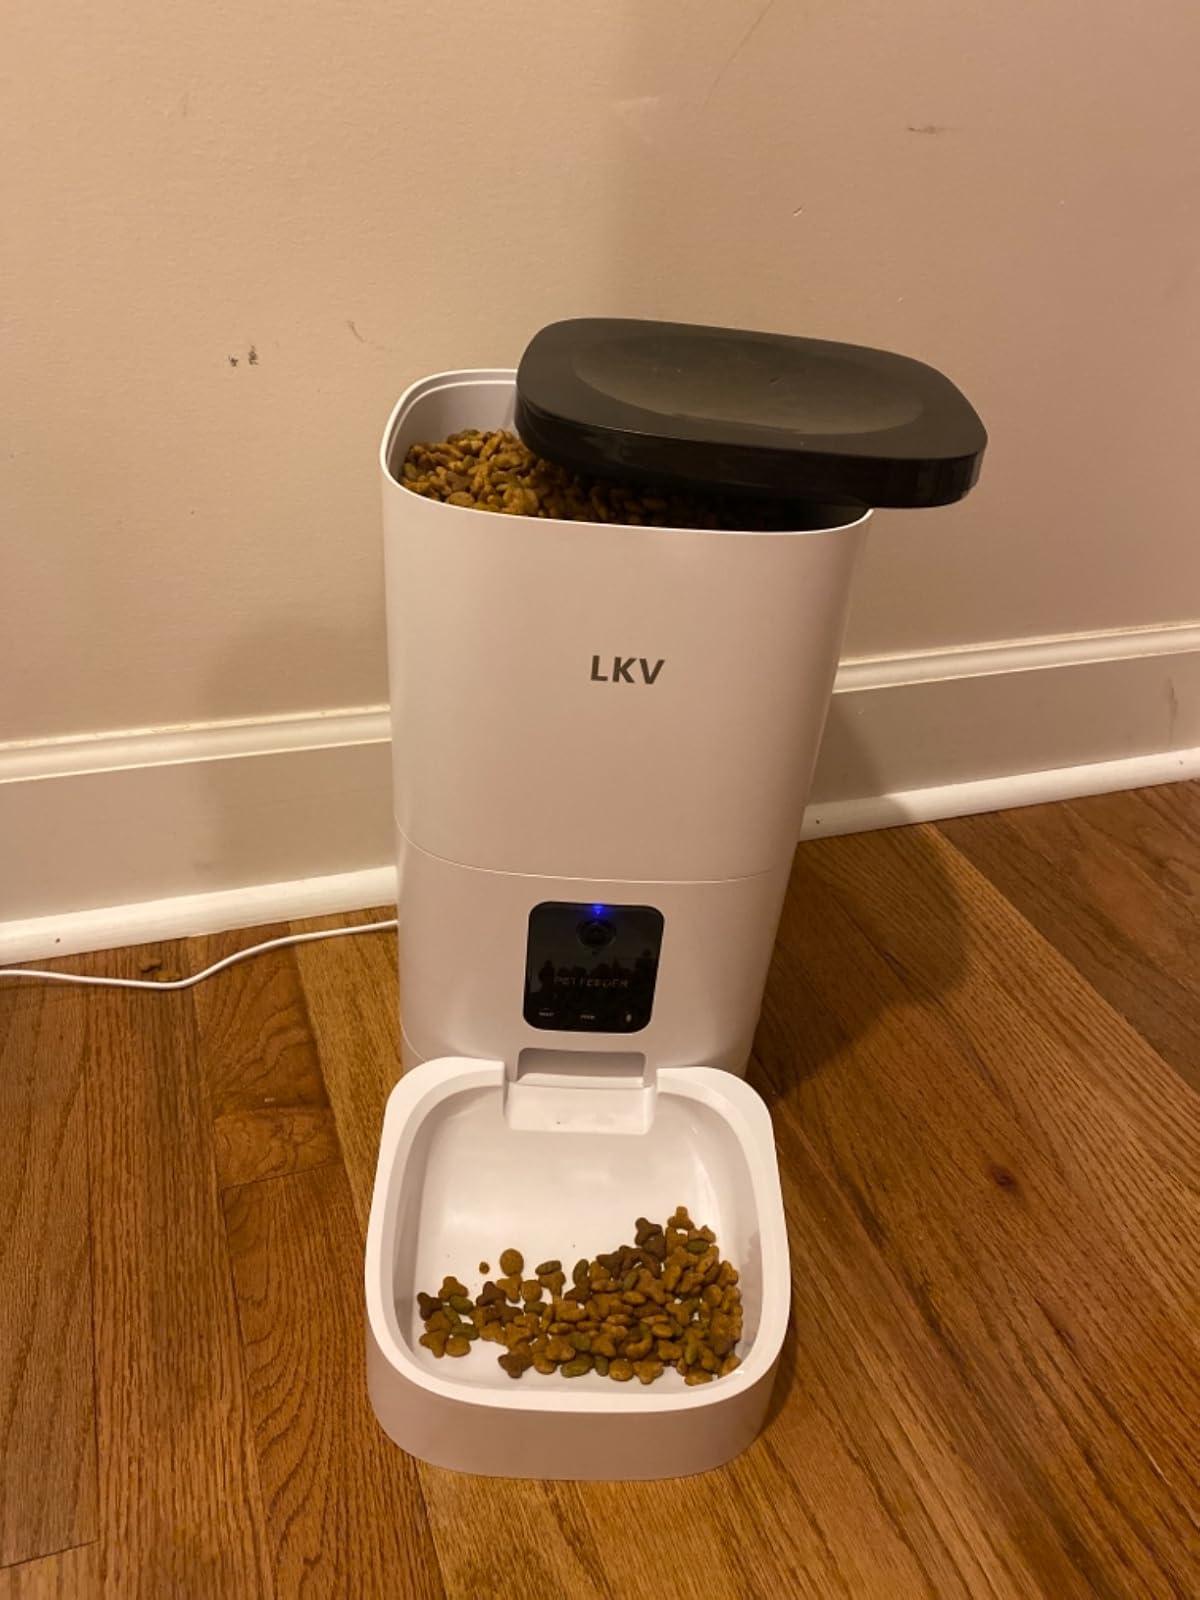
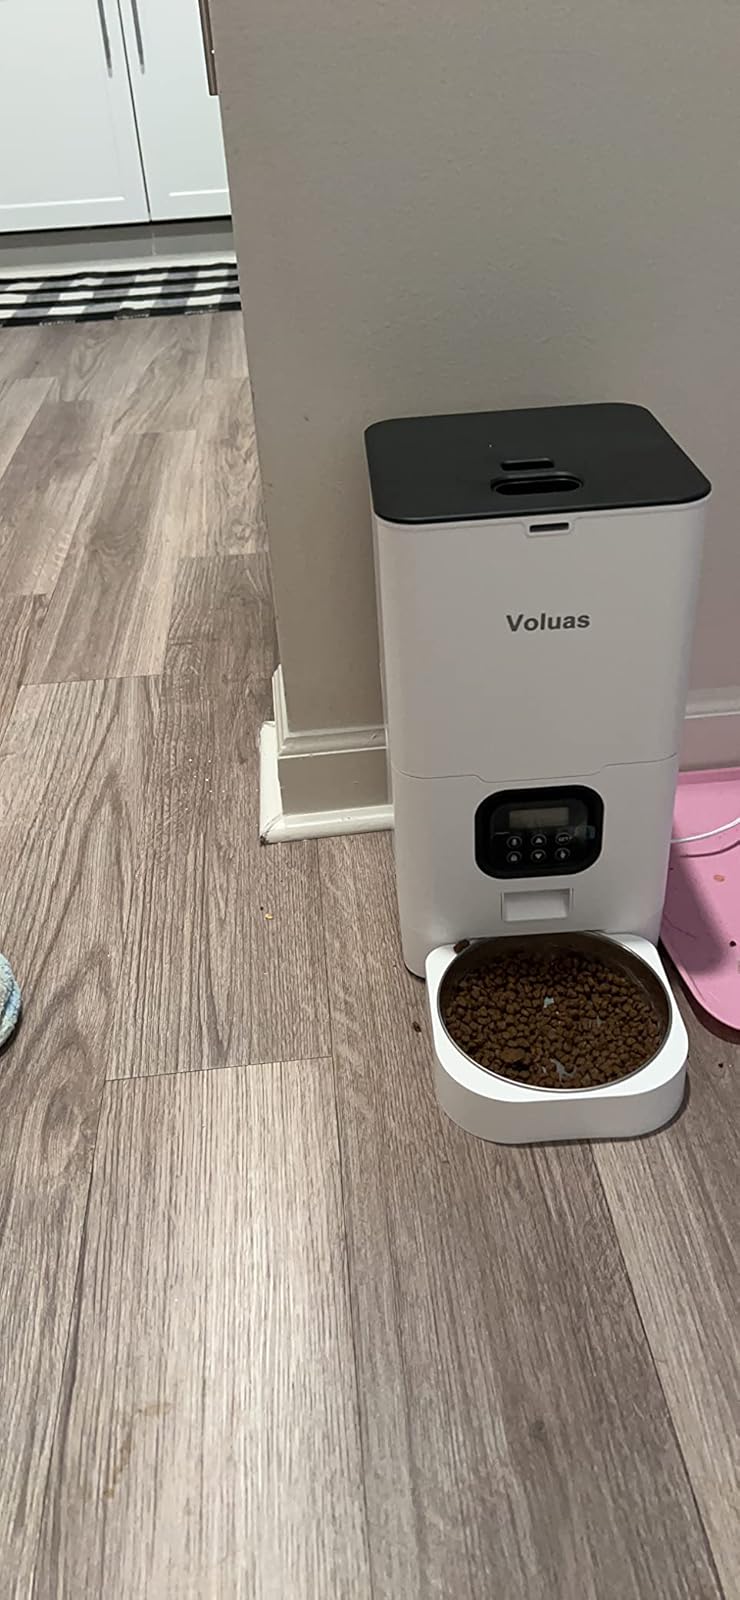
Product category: items_feeder
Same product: no